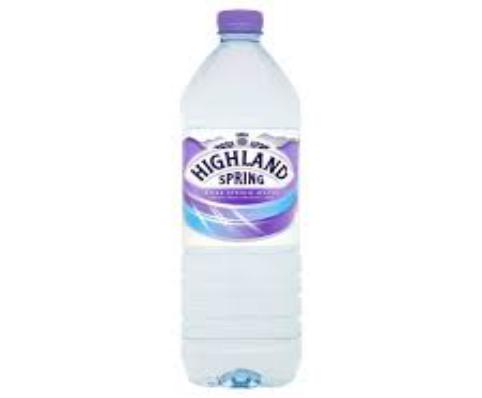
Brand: Highland Spring
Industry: Food